Nasim Jahan

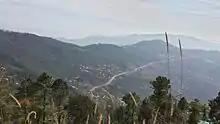
Murree, overlooking Kashmir

Nasim Shahnawaz married Colonel Akbar Khan, who became a decorated war hero in World War II. Nasim is often described as ambitious and well-connected, and having been a significant influence on Akbar Khan's activities.